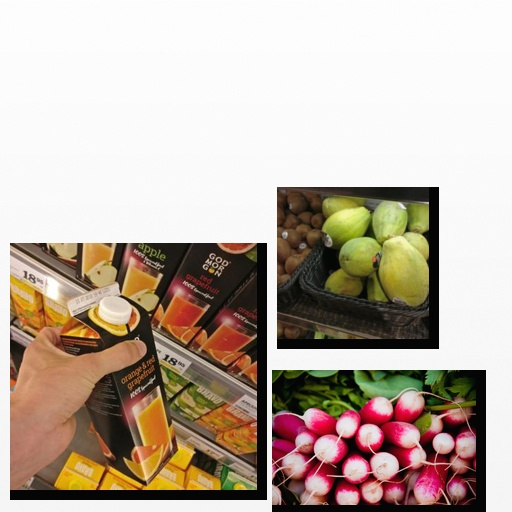
Food items: radish, papaya, orange_red_grapefruit_juice